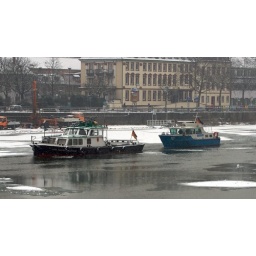
Neckar @ Heidelberg. Police patrol boat #10, stationed @ Heidelberg, in the dead water behind the ice-breaker Karl Friedrich Wiebeking.